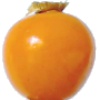
Label: physalis